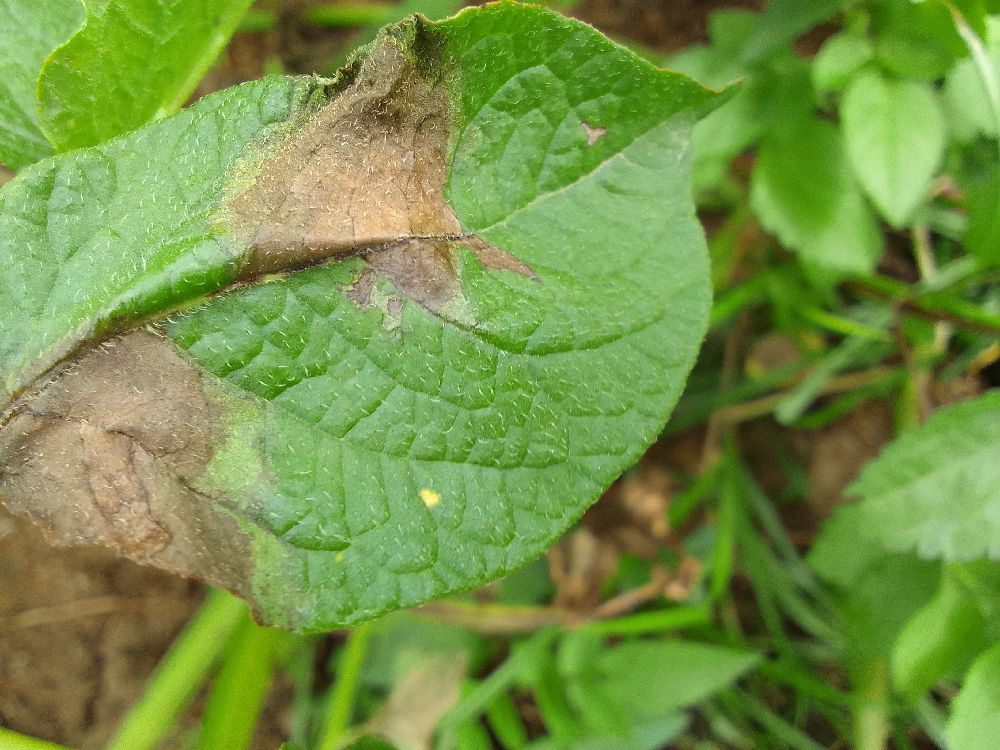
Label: Late blight